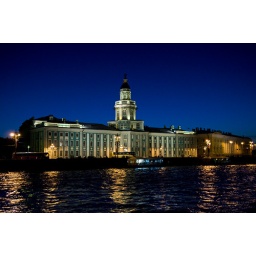
A night boat trip along the Neva river in Saint-Petersburg. Peter the Great Museum of Anthropology and Ethnography (Kunstkamera).